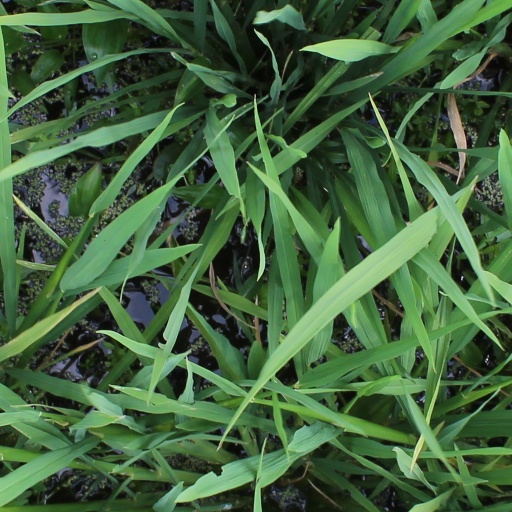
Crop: rice